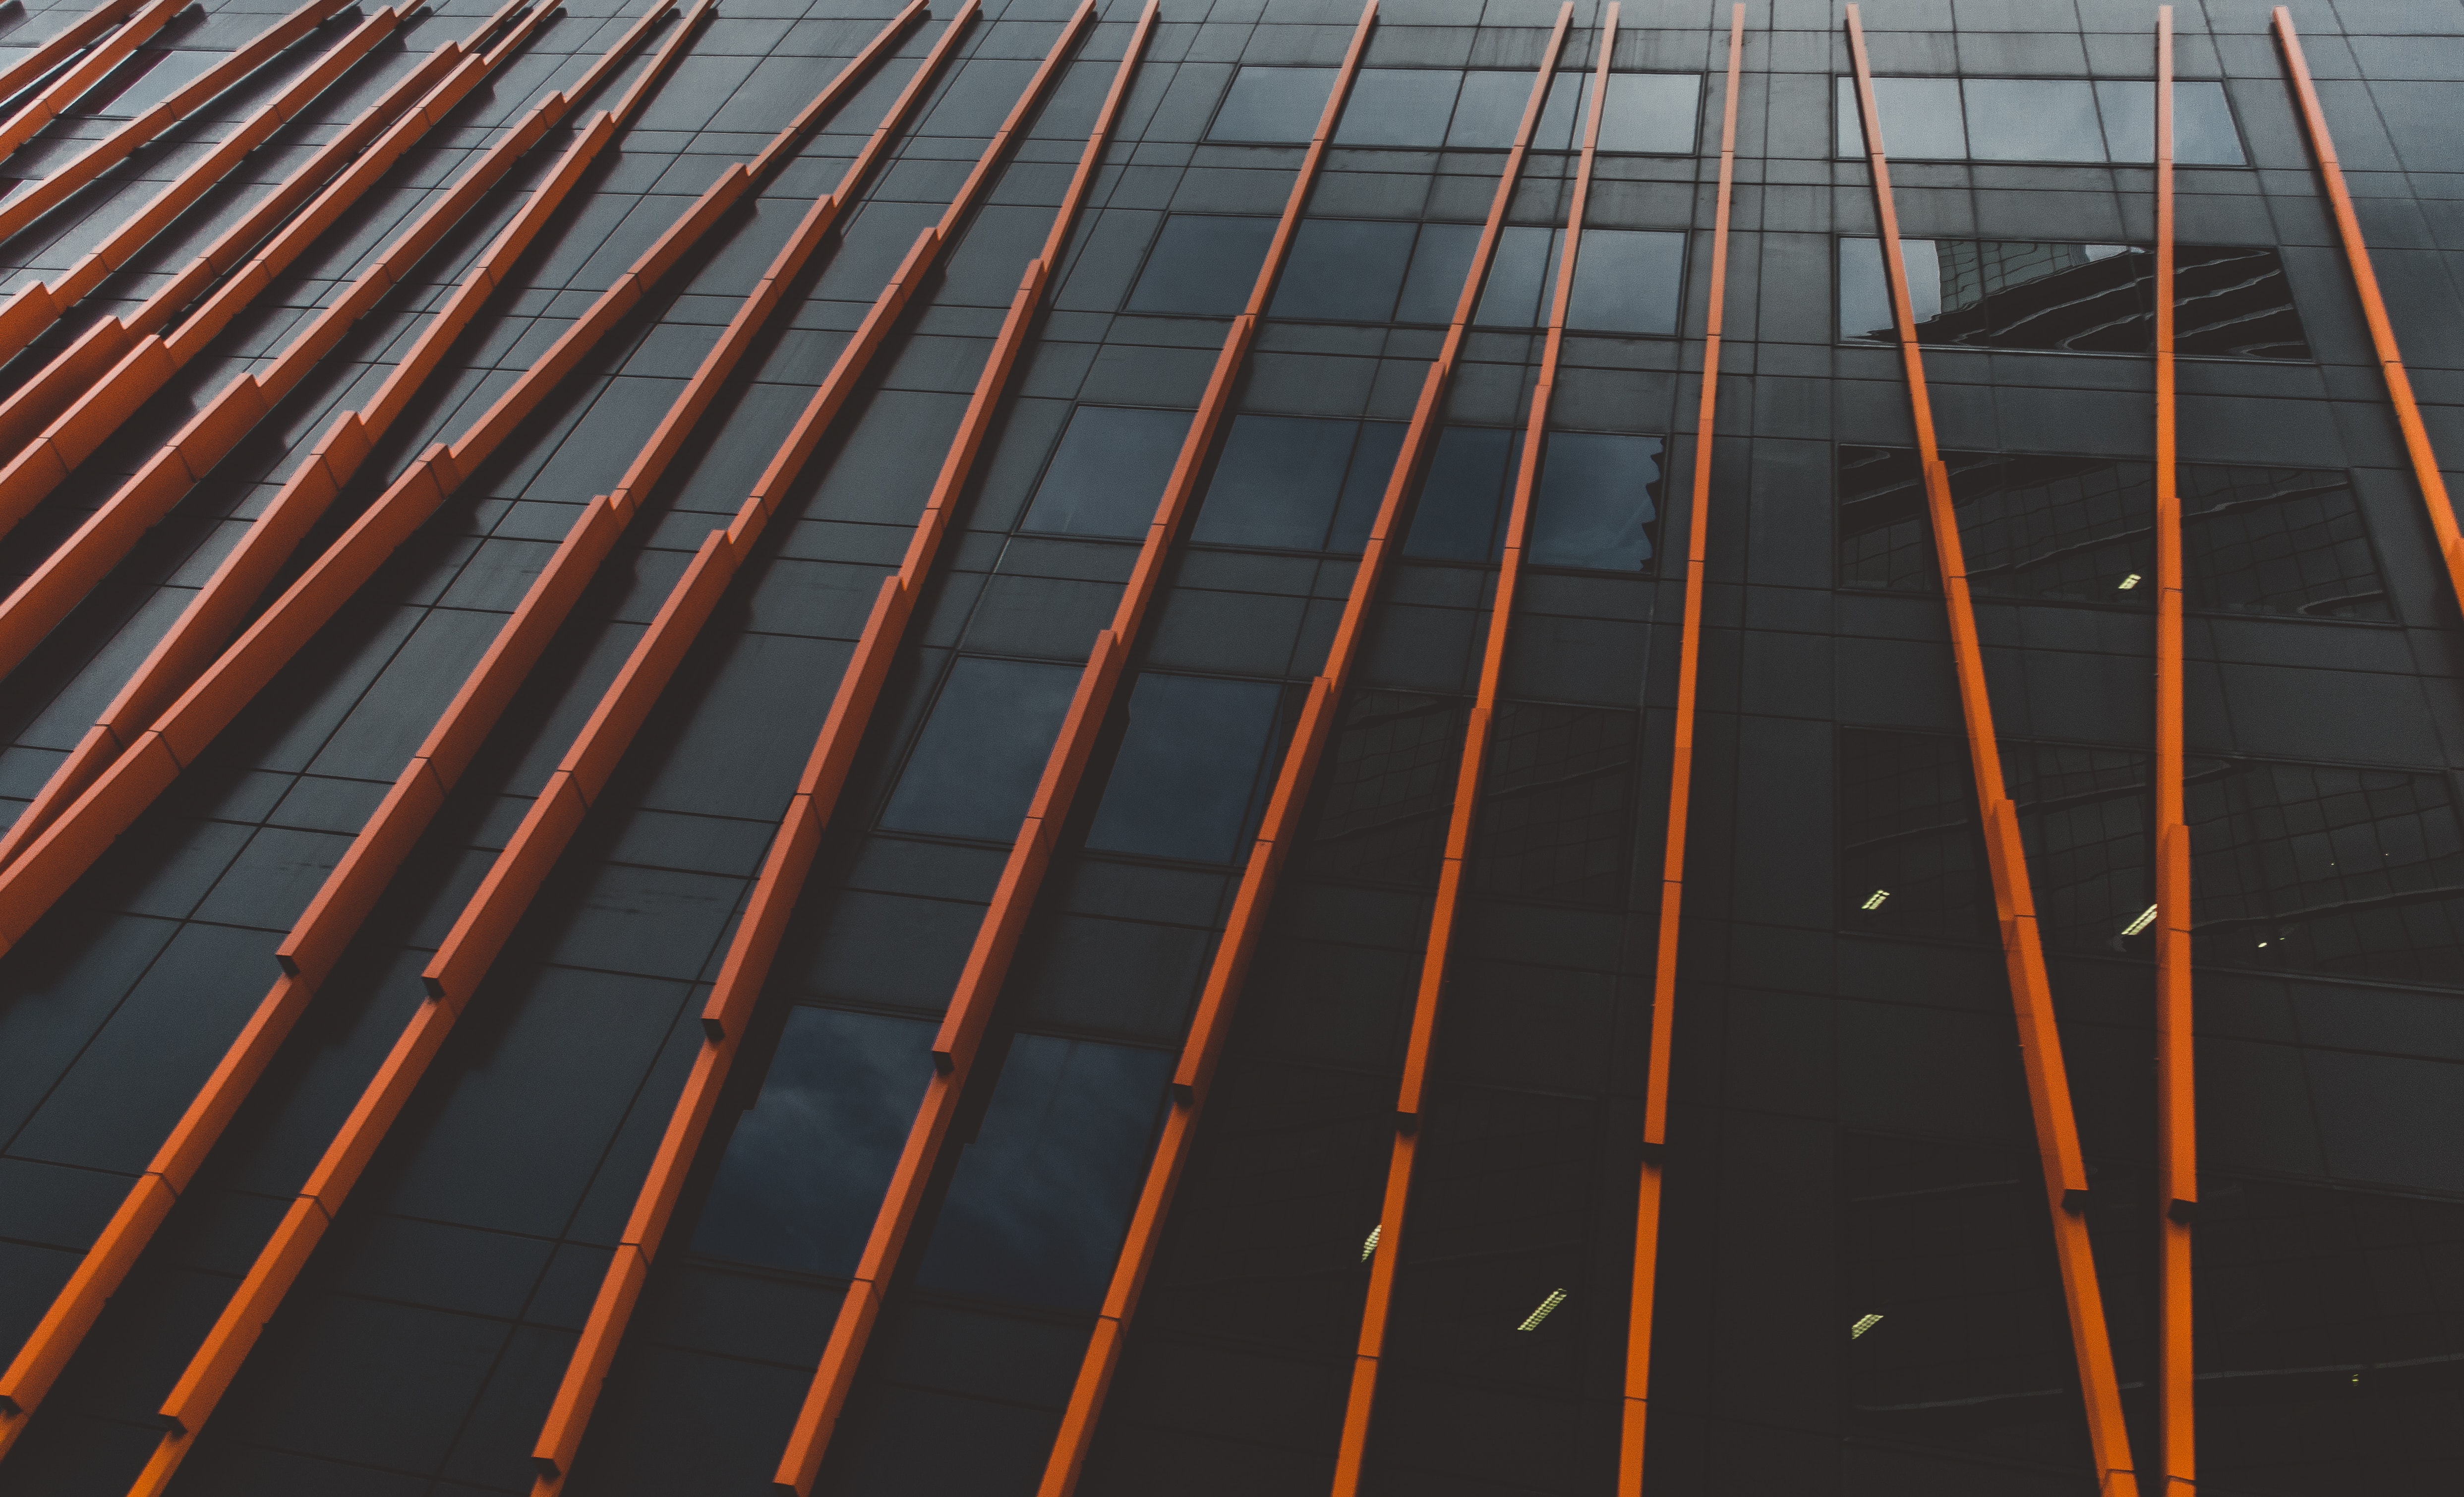
line, metal, steel, architecture